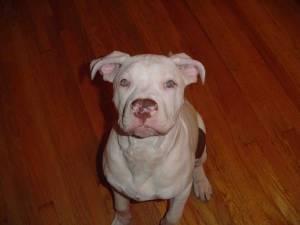
american pit bull terrier